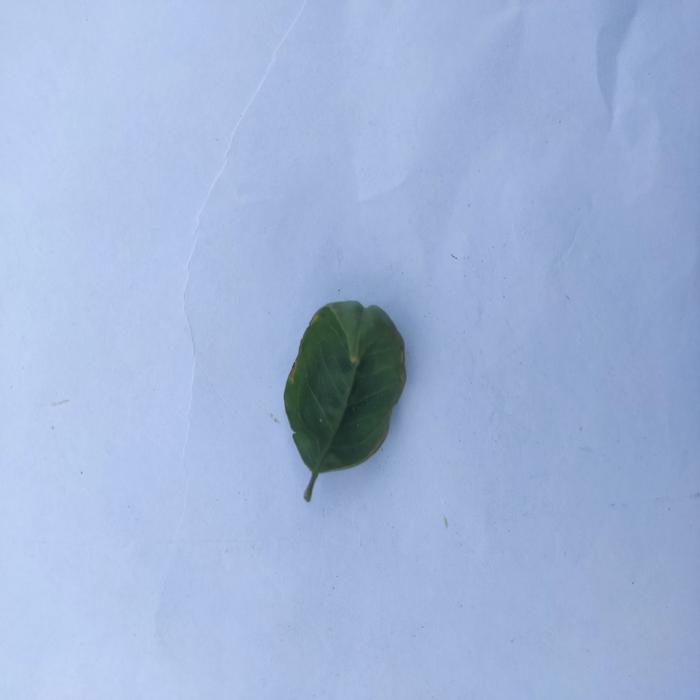
Crop: Aegle Marmelos
Leaf condition: Leaf_Curl